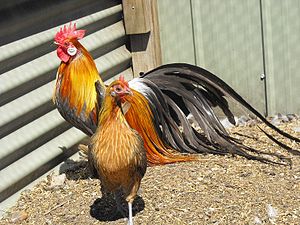
Fønix (hønserace) / Galleri
Fønix er en gammel prydhønserace, der stammer fra Japan.